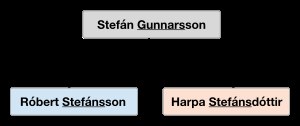
Patronym
Patronymer som de anvendes på Island; det nedarvede navn ses understreget.
Et patronym eller patronymikon er et efternavn dannet fra ens fars eller tidligere mandlige slægtninges fornavn. Sådanne navne består som regel af slægtningens navn efterfulgt af den yngre persons slægtsforhold til den ældre. For eksempel var Leif Eriksen søn af Erik den Røde. Efternavnet skifter i hver generation efter faderens fornavn. Et metronym er det tilsvarende med ens mors eller tidligere kvindlige slægtninges fornavn.